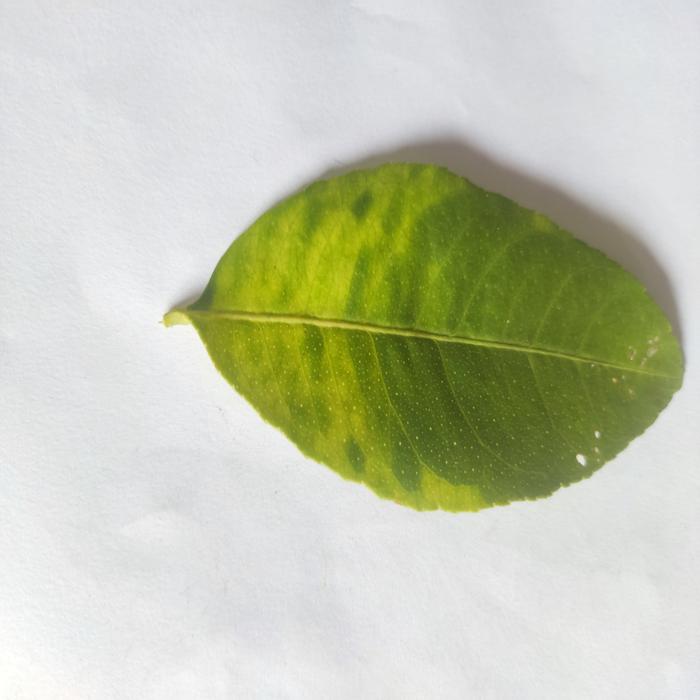
Crop: Lemon
Leaf condition: Citrus